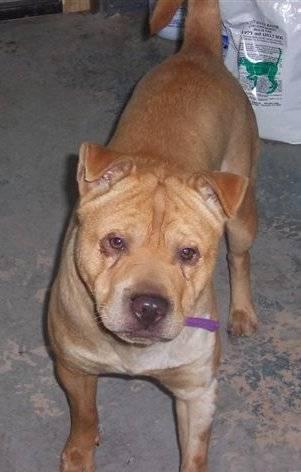
dog